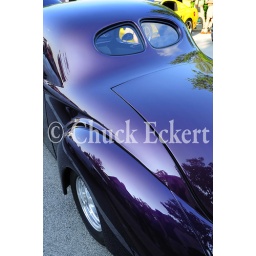
1940 Ford split window street rod at small town car show in USA